Fresco

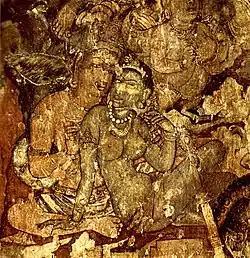
Fresco from the Ajanta Caves built and painted during the Gupta Empire in the 6th century AD

Frescoes were also painted in ancient Greece, but few of these works have survived. In southern Italy, at Paestum, which was a Greek colony of the Magna Graecia, a tomb containing frescoes dating back to 470 BC, the so-called Tomb of the Diver, was discovered in June 1968. These frescoes depict scenes of the life and society of ancient Greece, and constitute valuable historical testimonials. One shows a group of men reclining at a symposium, while another shows a young man diving into the sea. Etruscan frescoes, dating from the 4th century BC, have been found in the Tomb of Orcus near Veii, Italy.